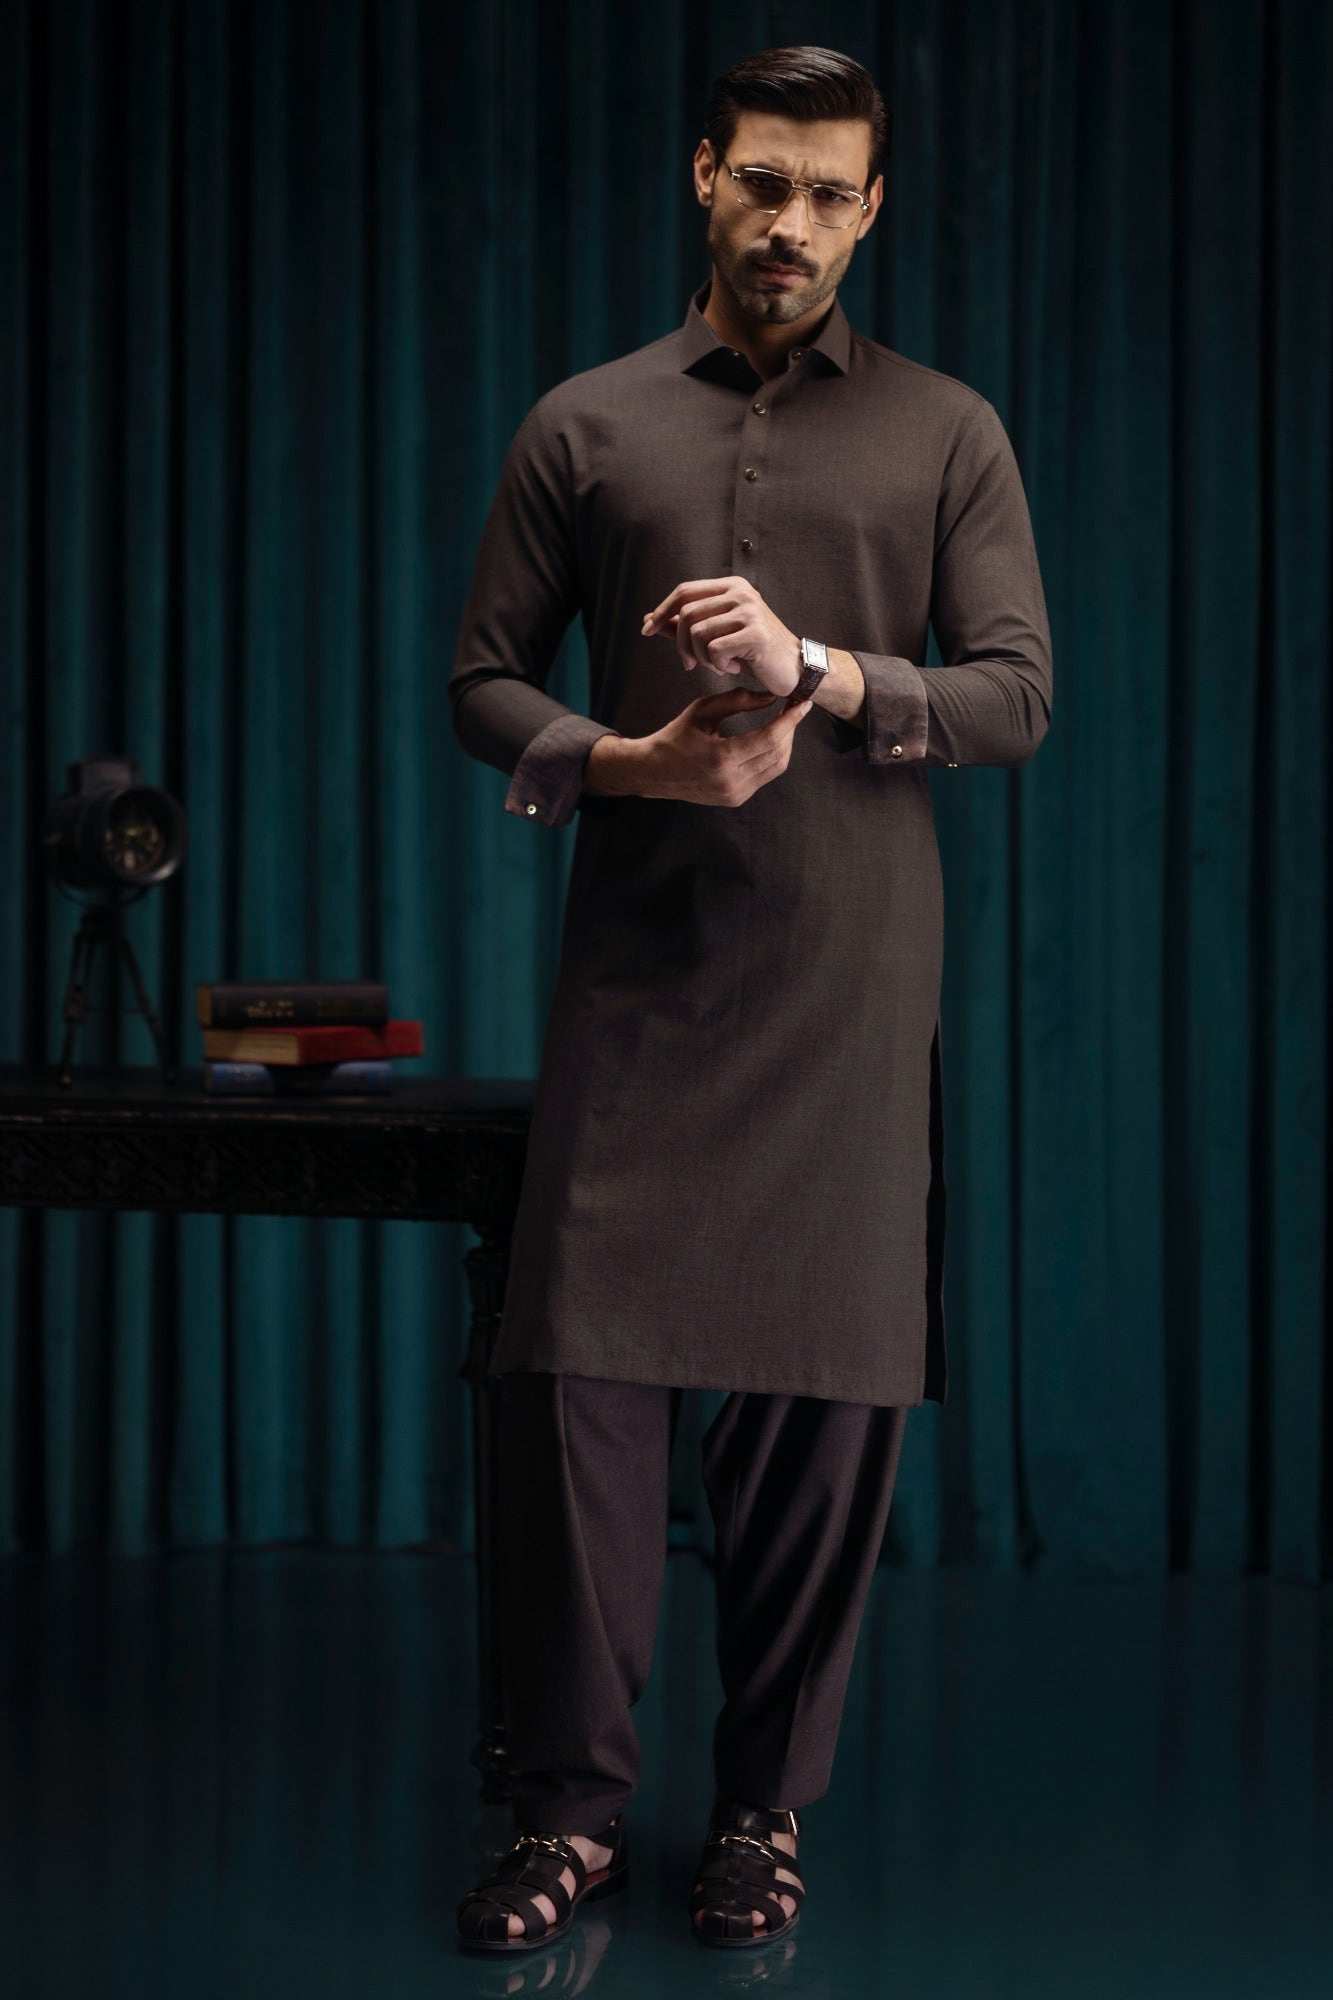
brown kurta pajamas